History of Rajasthan

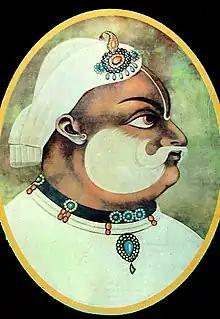
Suraj Mal was ruler of Bharatpur, some contemporary historians described him as "the Plato of the Jat people" and by a modern writer as the "Jat Odysseus", because of his political sagacity, steady intellect and clear vision.

The Chahamana line of Ranastambhapura was established by Govindaraja, who agreed to rule as a vassal of the Ghurids in 1192, after they defeated his father, the Shakambhari Chahamana king Prithviraja III. Govindaraja's descendants gained and lost their independence to the Delhi Sultanate multiple times during the 13th century. Hammira, the last king of the dynasty, adopted an expansionist policy, and raided several neighbouring kingdoms. The dynasty ended with his defeat against the Delhi Sultan Alauddin Khalji at the Siege of Ranthambore in 1301 CE.